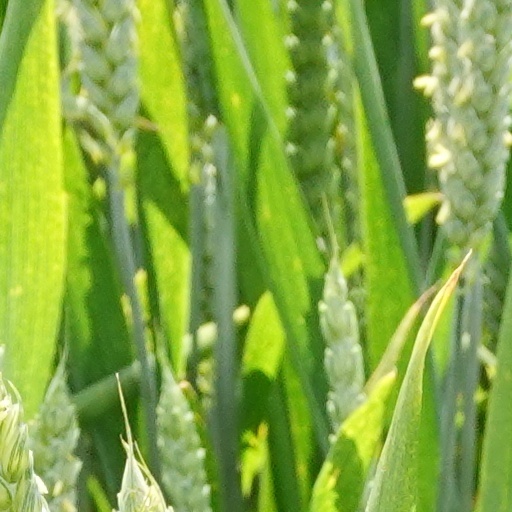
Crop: wheat